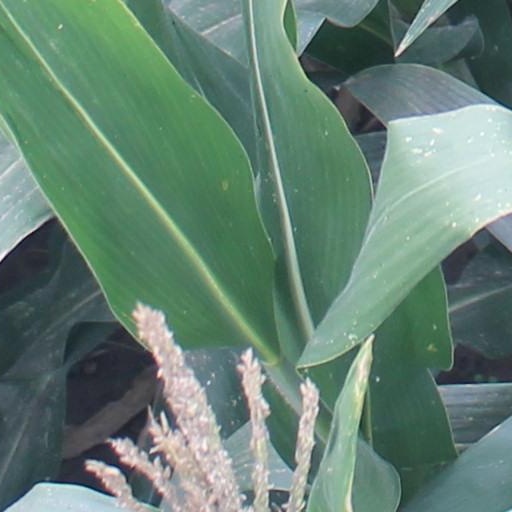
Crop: maize; corn